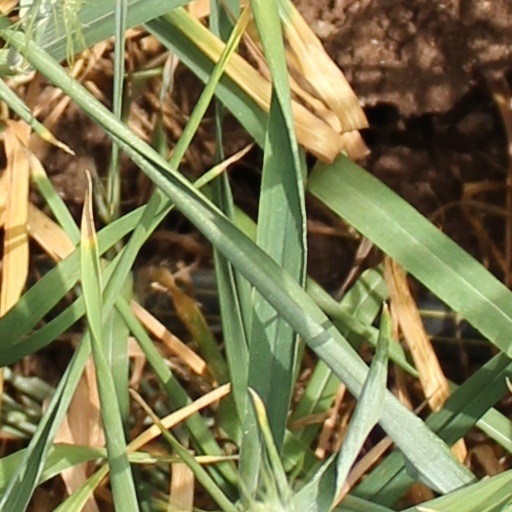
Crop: wheat